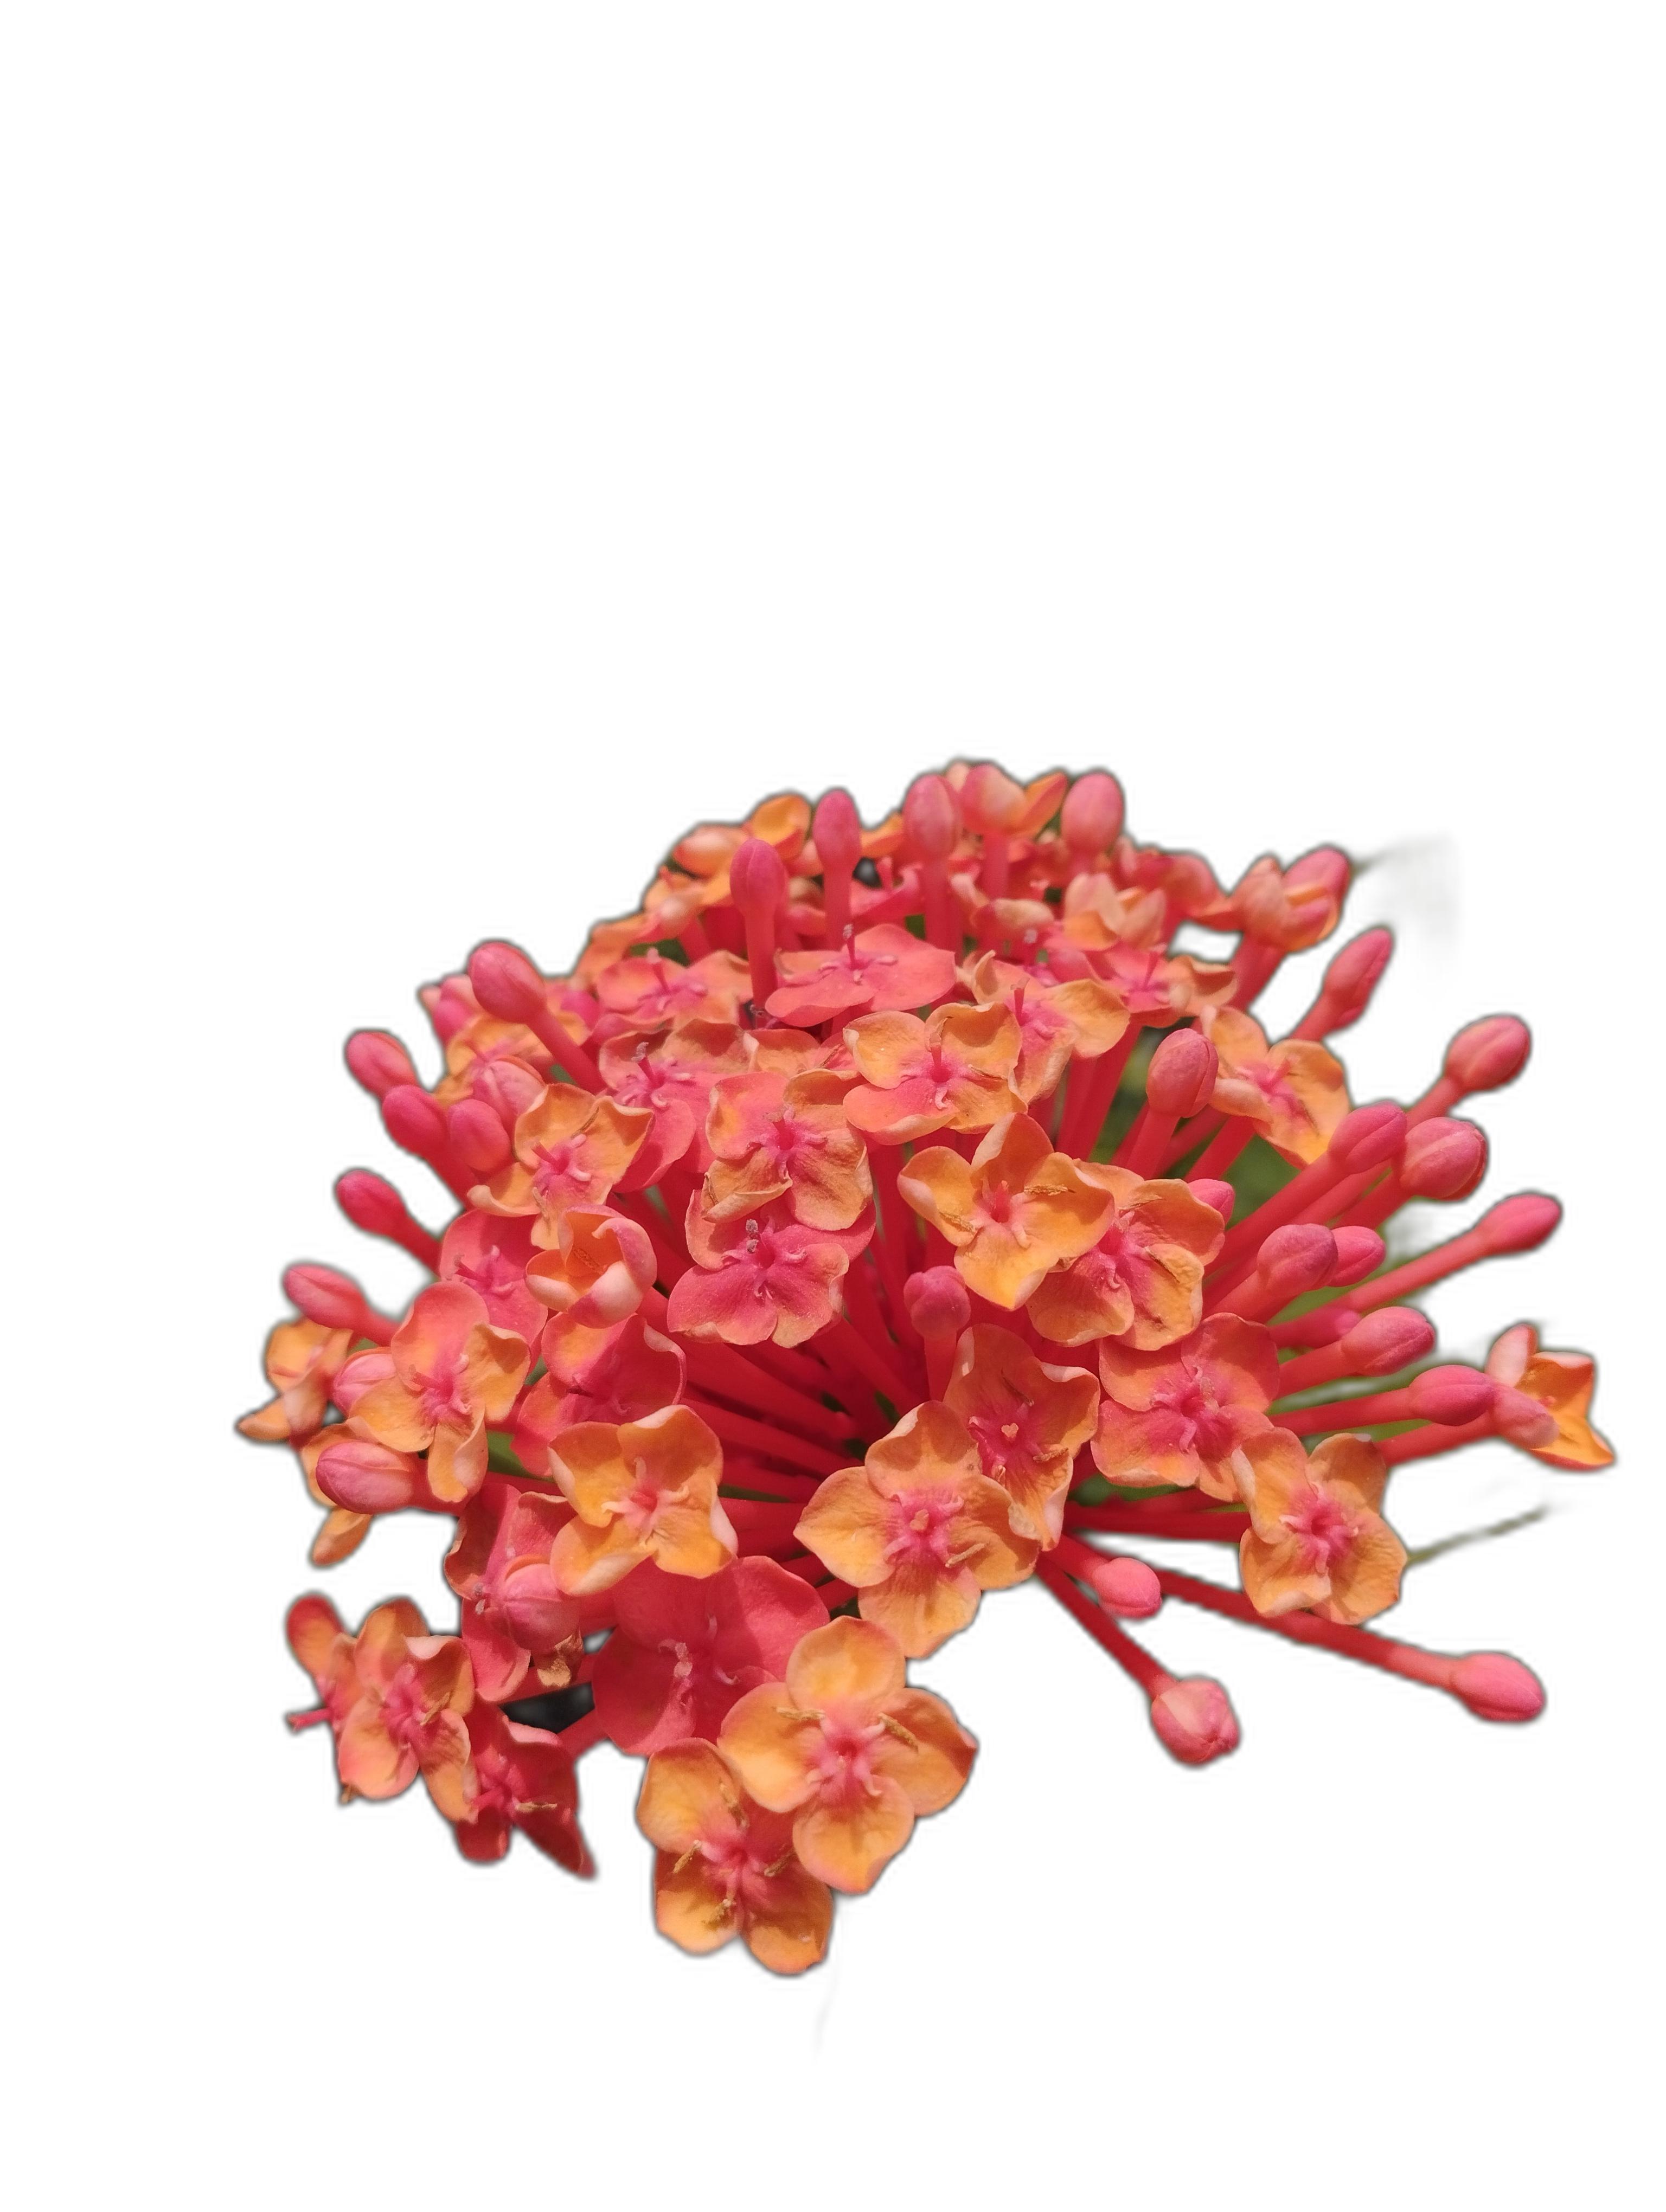
Label: Jungle geranium